Clethrogyna antiquoides

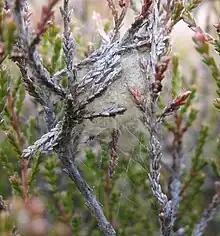
Cocoon in which the pupa, female and eggs live

The wingspan is 20–24 mm for males. The females are wingless. Adult males are on wing from July to early September in one generation in Western Europe.